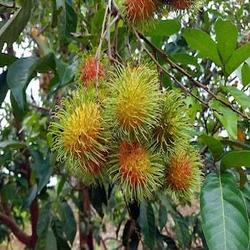
Label: Rambutan